Sangarsh

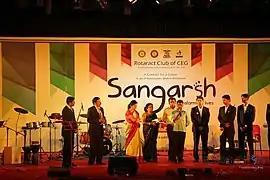
Citation at Sangarsh 13

Sangarsh is an annual fund-raising musical concert organised by Rotaract club of CEG, Anna University, Chennai. Sangarsh is focused at aiding the needy sections of the society. Many eminent playback singers have made their presence over the years. Actor Kamal Haasan was the patron for Sangarsh'11. Oscar-winning Music Director A. R. Rahman was the patron of Sangarsh'12. Veteran actor Prakash Raj and actor Srikanth were the patrons for Sangarsh'13.